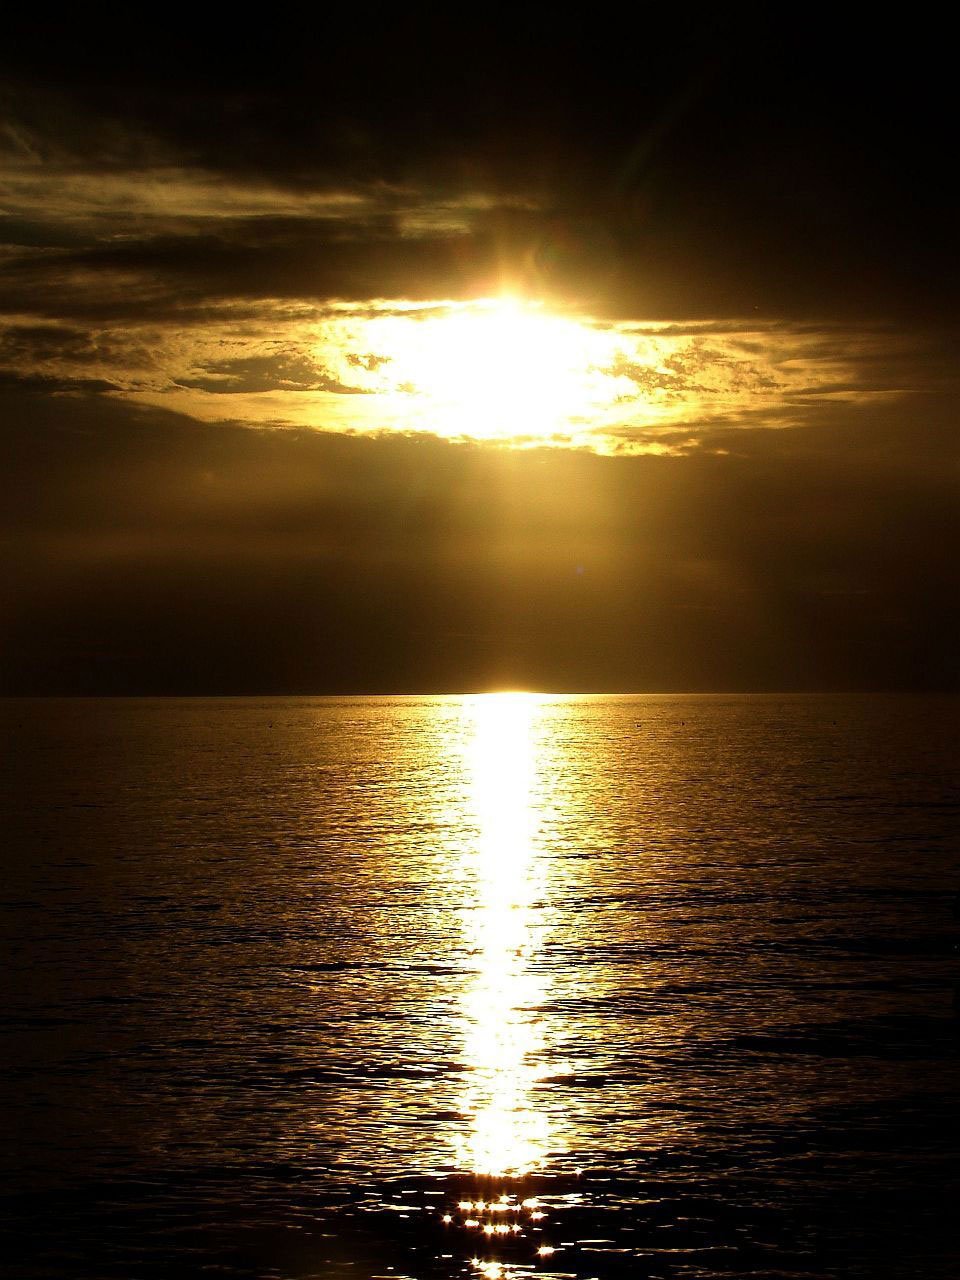
sea, water, ocean, horizon, light, sky, sun, sunrise, sunset, sunlight, morning, wave, dawn, atmosphere, beam, dusk, evening, reflection, storm, clouds, afterglow, astronomical object